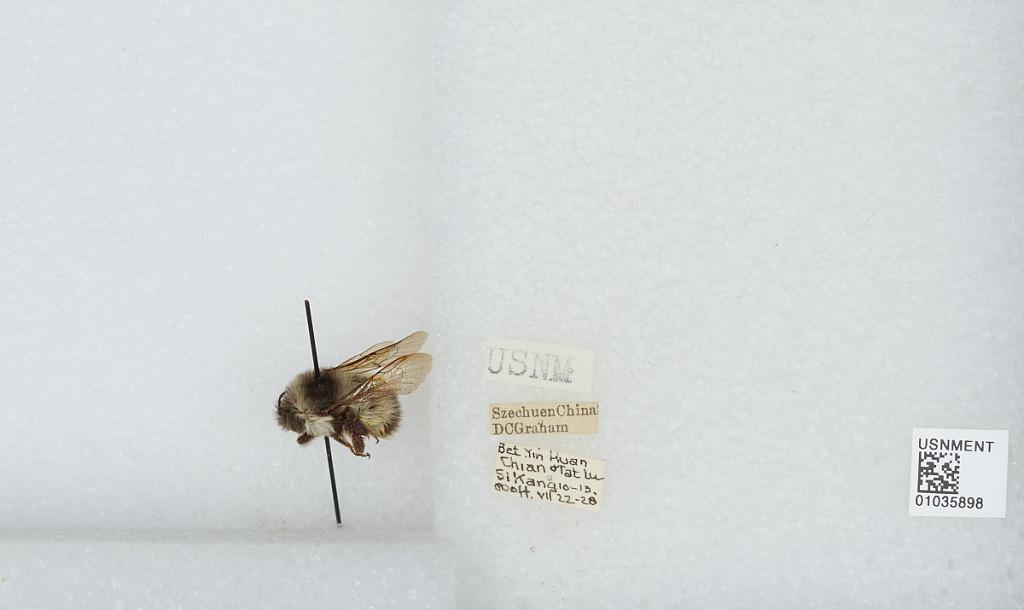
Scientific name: Bombus (Bombus) patagiatus Nylander
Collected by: D. Graham
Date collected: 1928-7-22
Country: China
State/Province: Szechuen